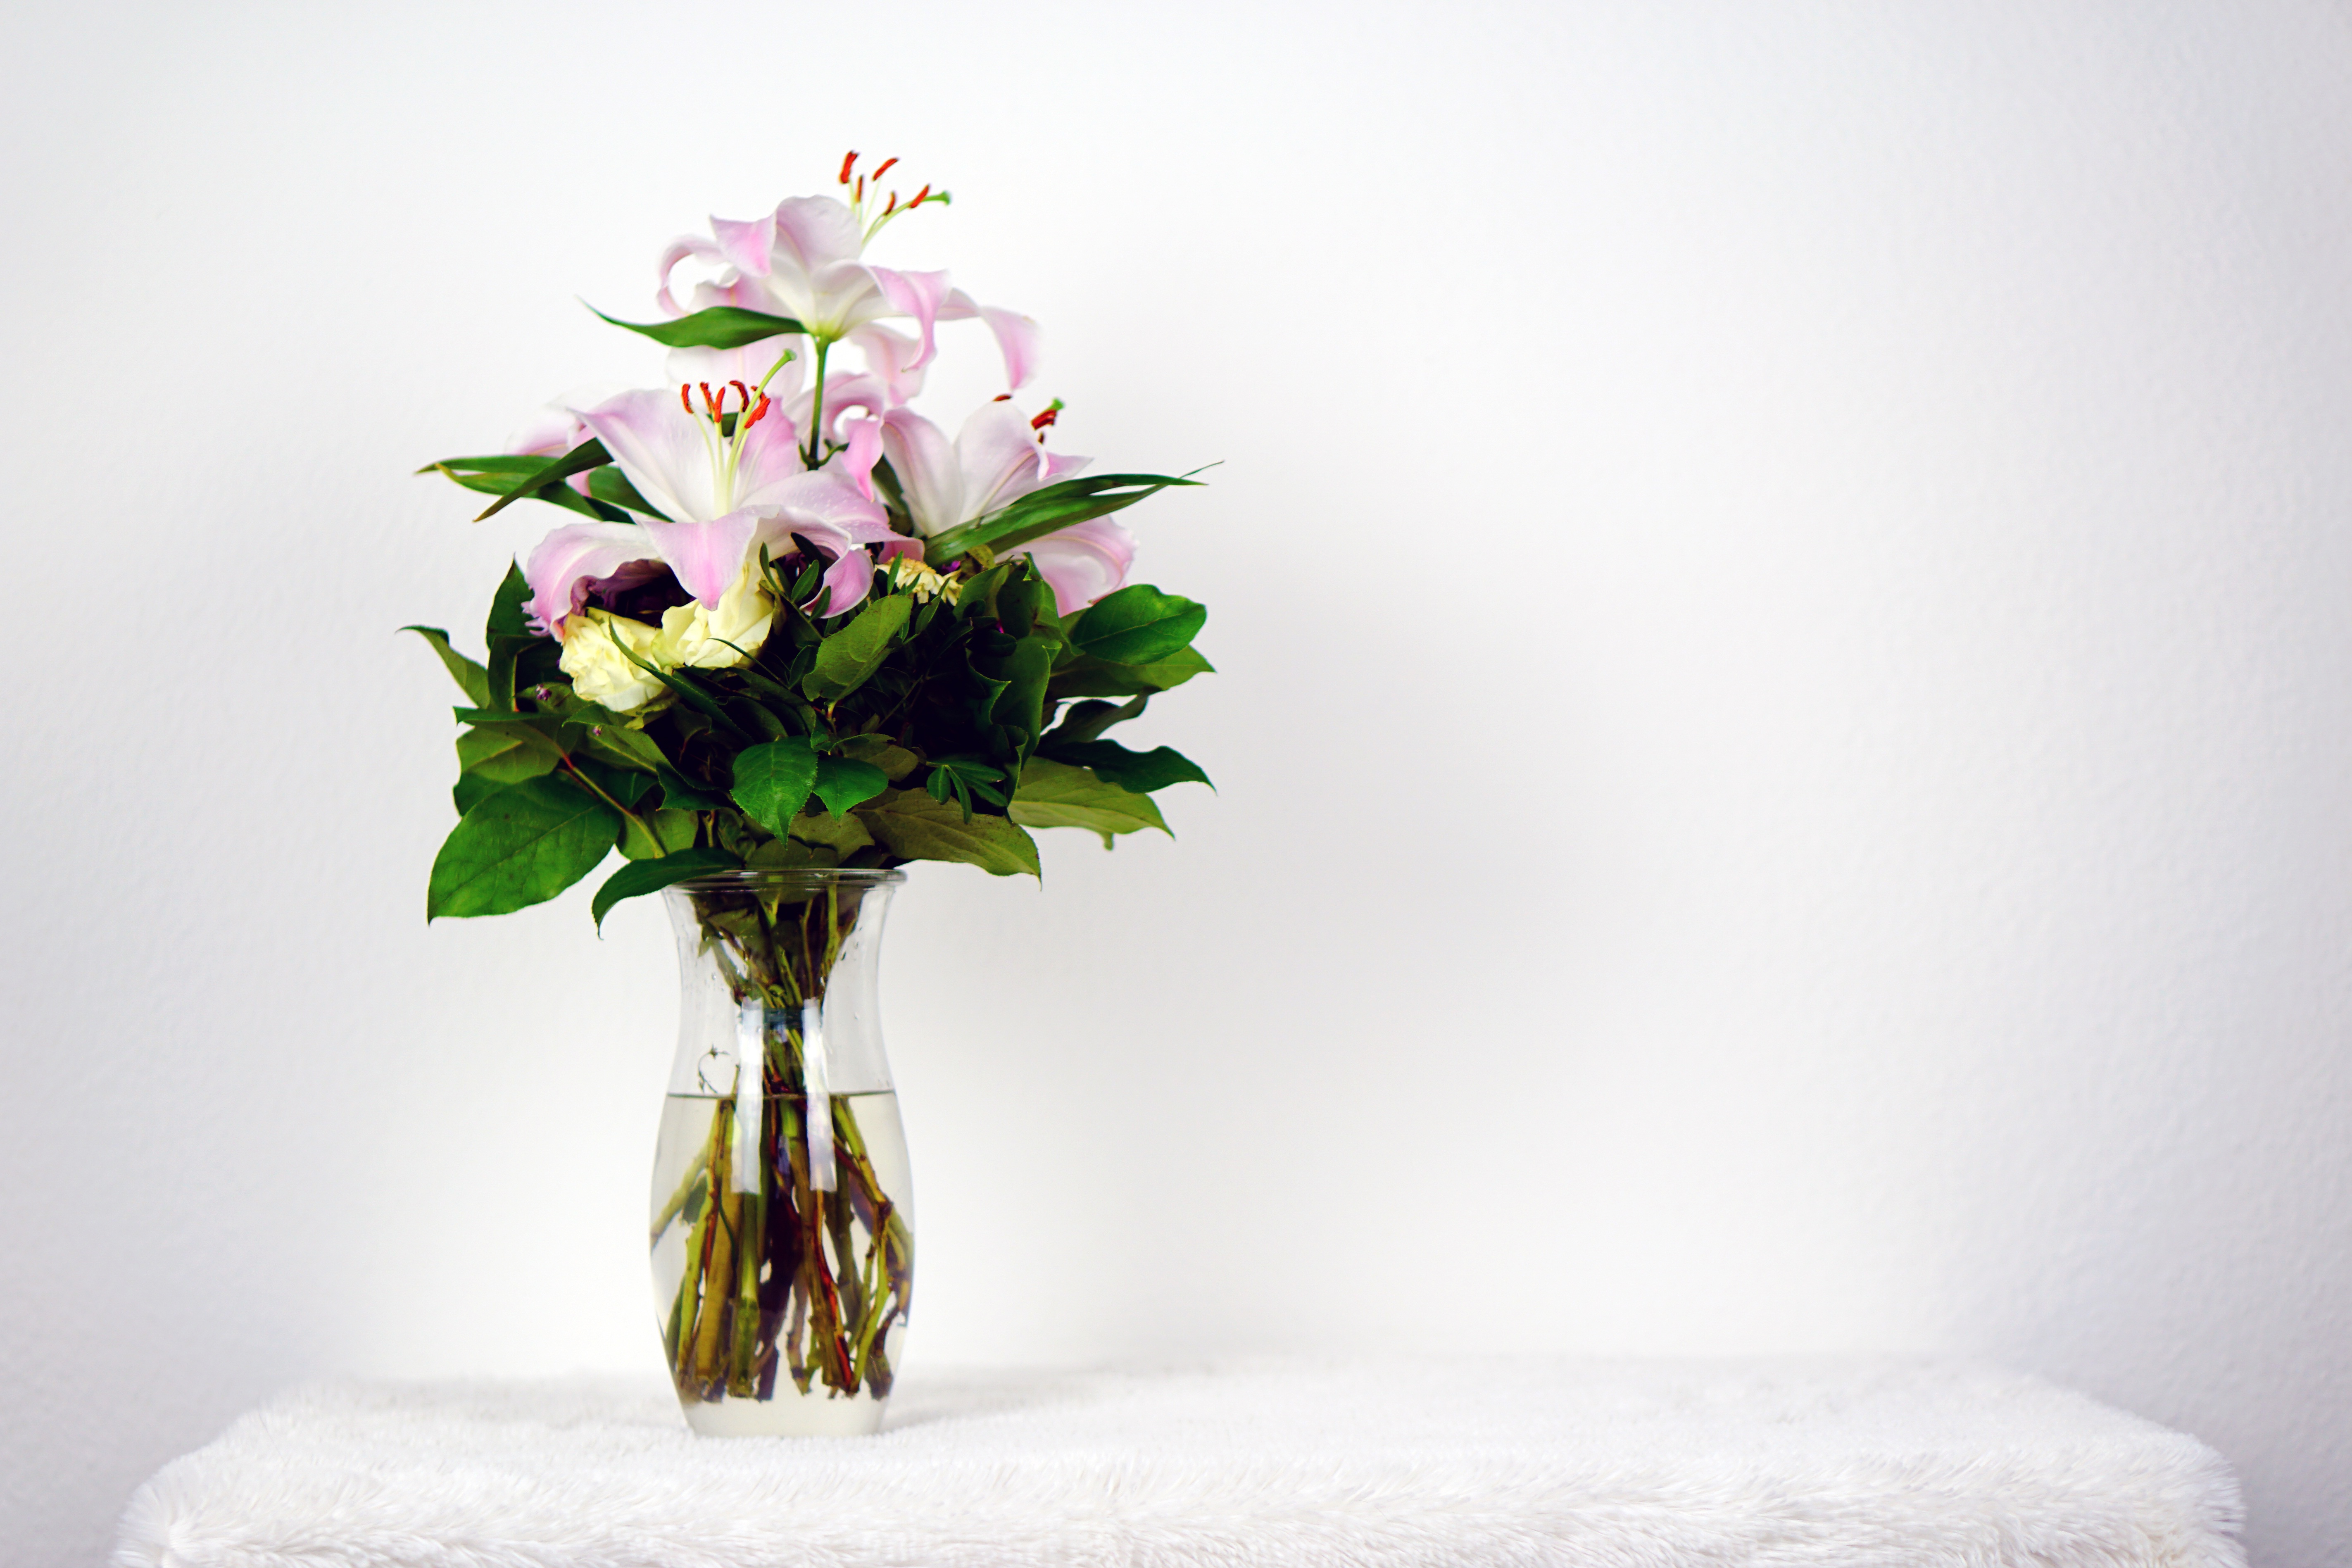
nature, blossom, plant, white, flower, bloom, celebration, love, bouquet, gift, vase, decoration, green, colorful, pink, flora, wedding day, flowers, art, festival, joy, beautiful, birthday, greeting, strauss, floristry, congratulate, congratulations, give, birthday table, valentine's day, flowering plant, flower bouquet, cut flowers, ikebana, floral design, land plant, flower arranging